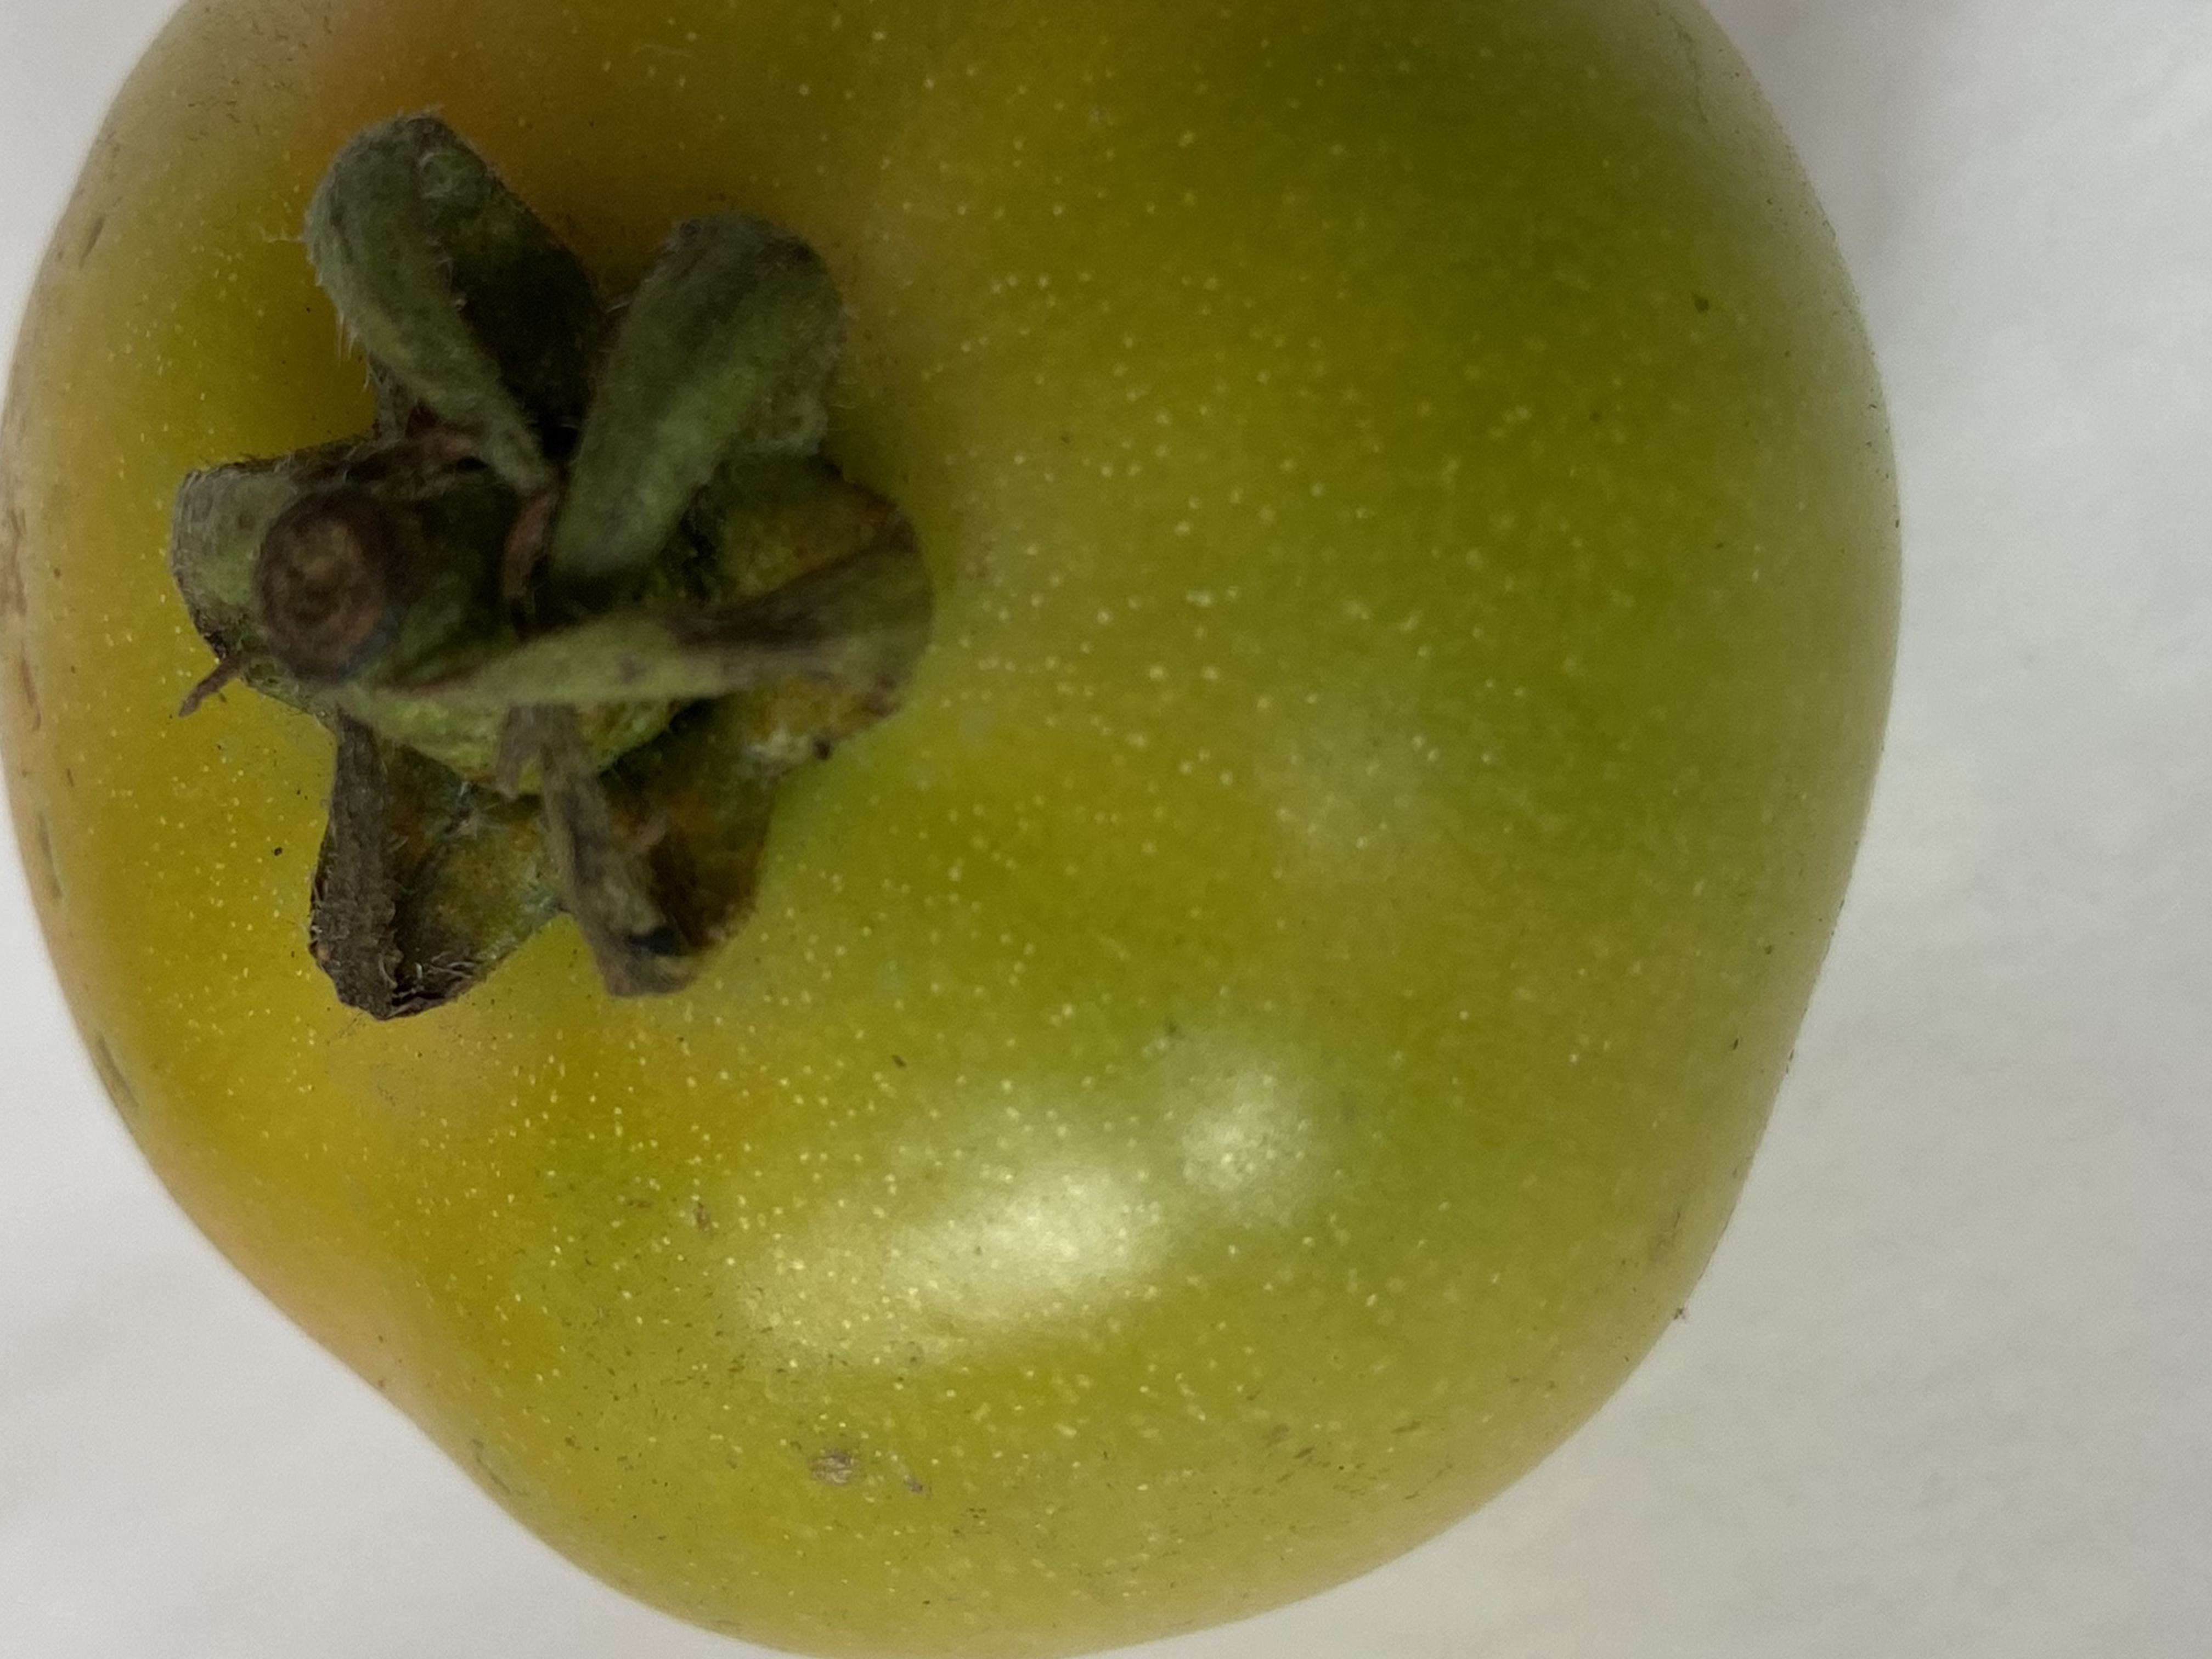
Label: Fresh